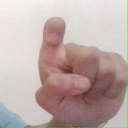
अक्षर: इ